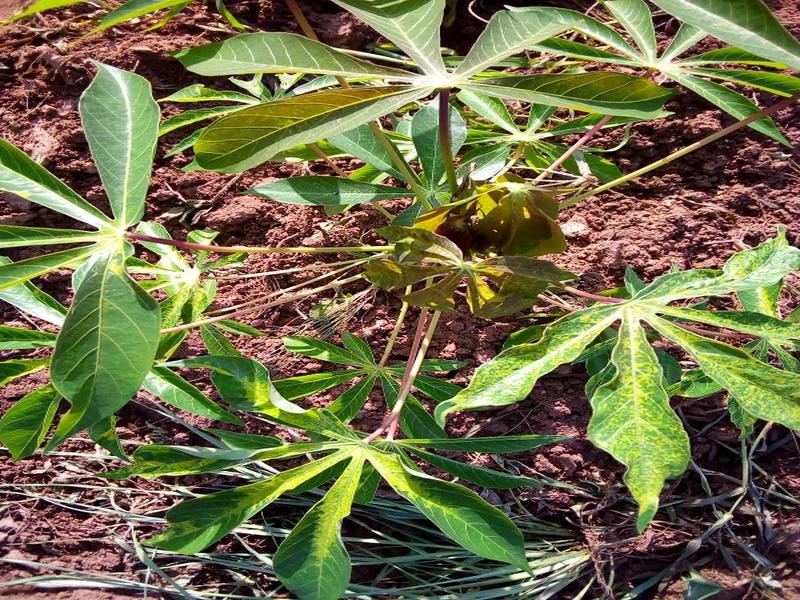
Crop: cassava
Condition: mosaic_disease